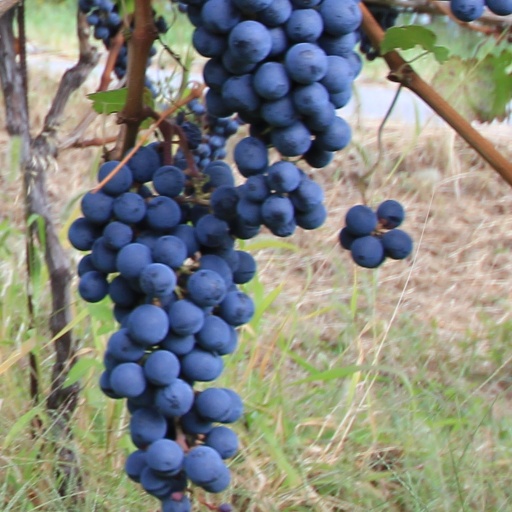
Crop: grape